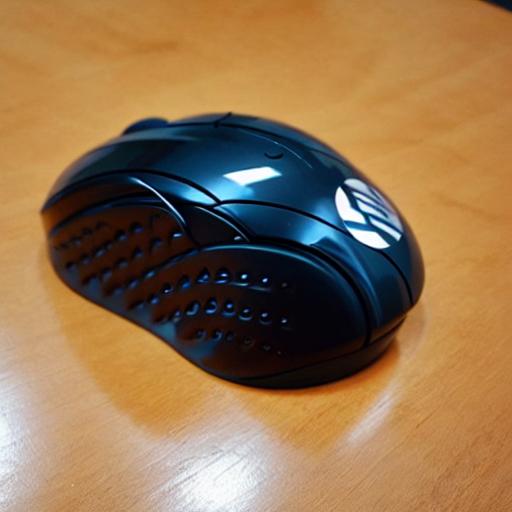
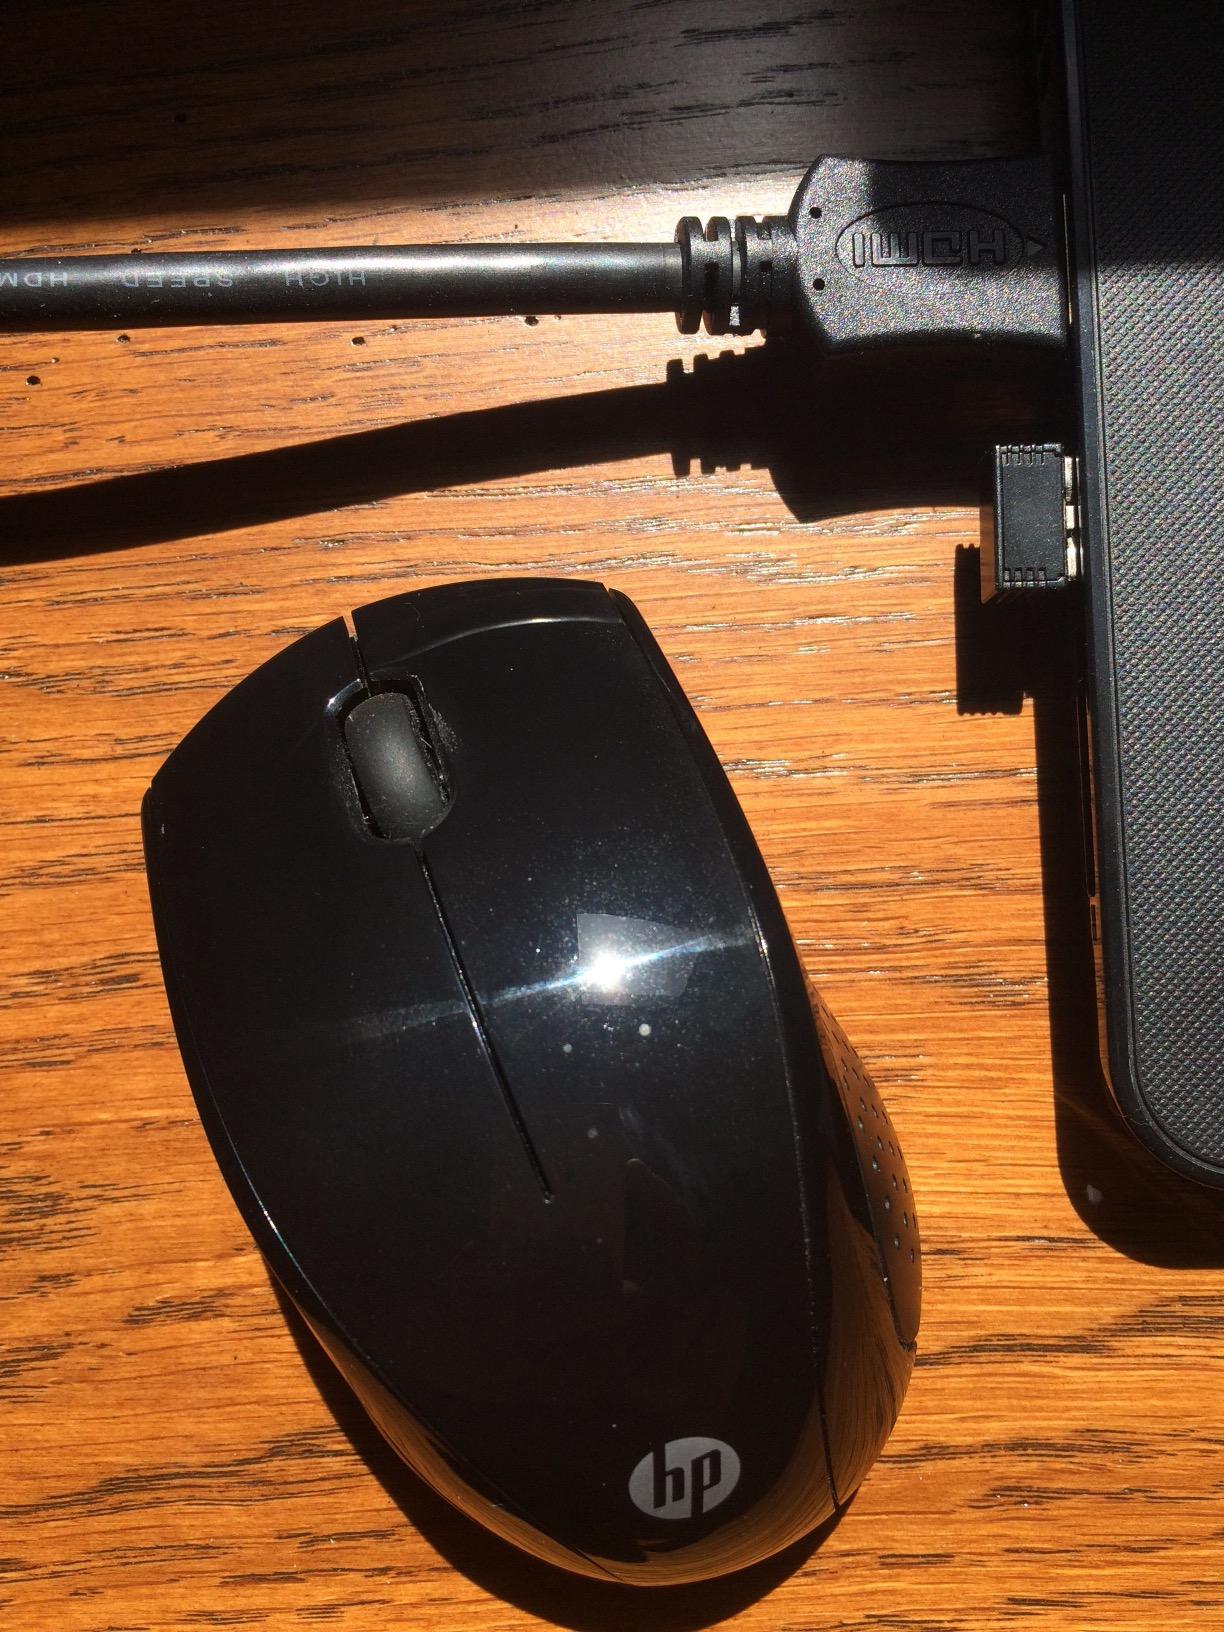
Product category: mouse
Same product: no